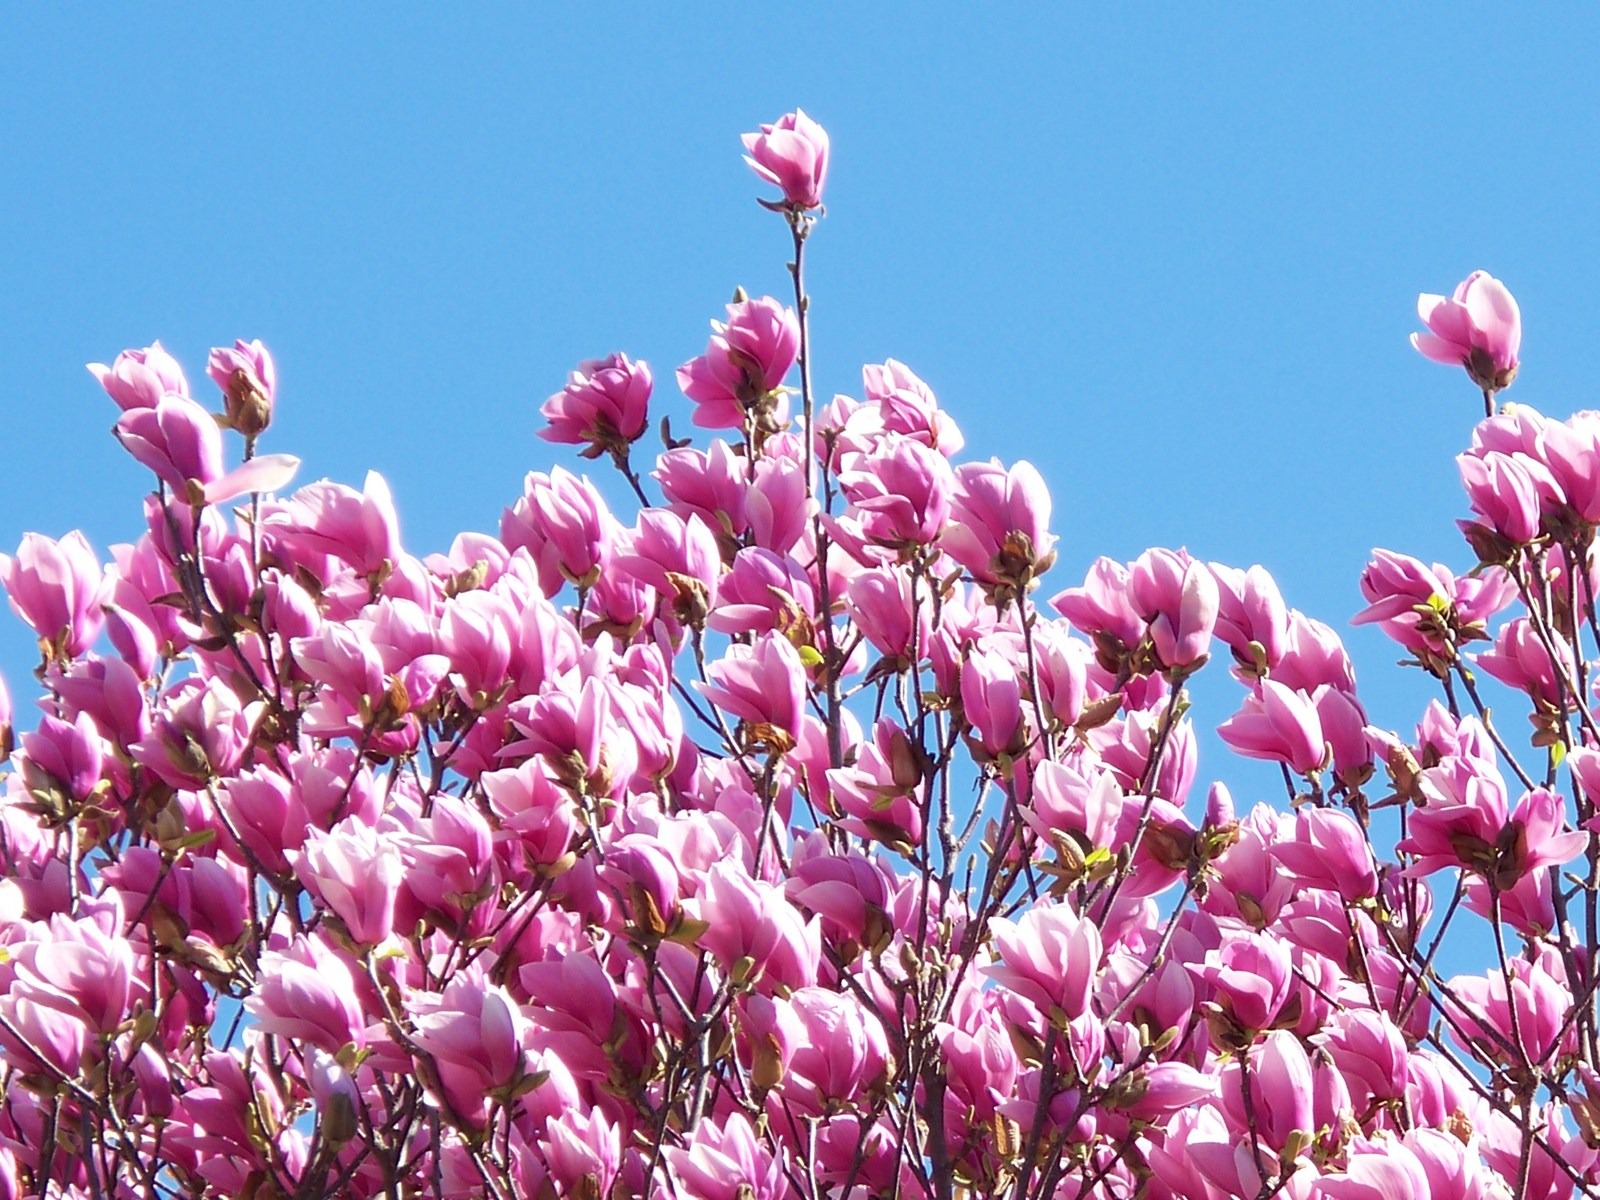
nature, blossom, plant, sky, sunlight, flower, petal, bloom, summer, spring, botany, colorful, garden, flora, wildflower, flowers, purple flowers, shrub, magnolia, spring flowers, flowering plant, land plant, magnolia family